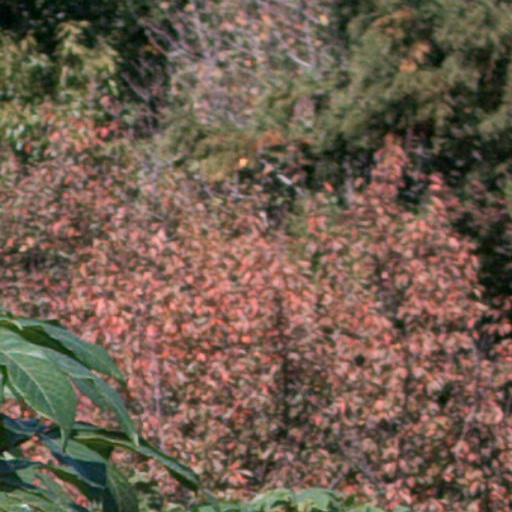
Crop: cassava